Murder! (video game)

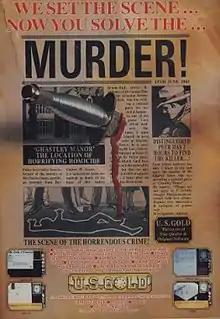

Murder! is a 1990 video game published by U.S. Gold for the Amiga, Atari ST, and DOS. A Commodore 64 version was finished and reviewed in 1990 but was never released. It is considered one of the last major lost games on the Commodore 64.